2021 Chicago Marathon

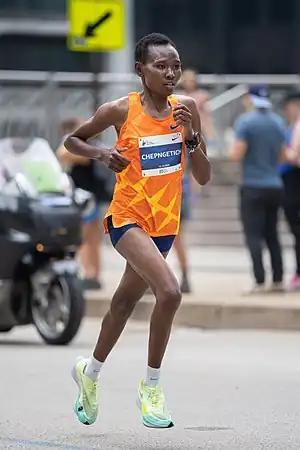
Women's winner - Ruth Chepng'etich finished in 2:22:31

The 2021 Chicago Marathon was held on October 10, 2021. It was the 43rd edition of the annual Chicago Marathon, and the first after the start of the COVID-19 pandemic in 2019. The 2020 Chicago Marathon was canceled as a result of the pandemic. The race was the third of five World Marathon Majors scheduled for 2021; all the events in the series took place in the span of six weeks between late September and early November.